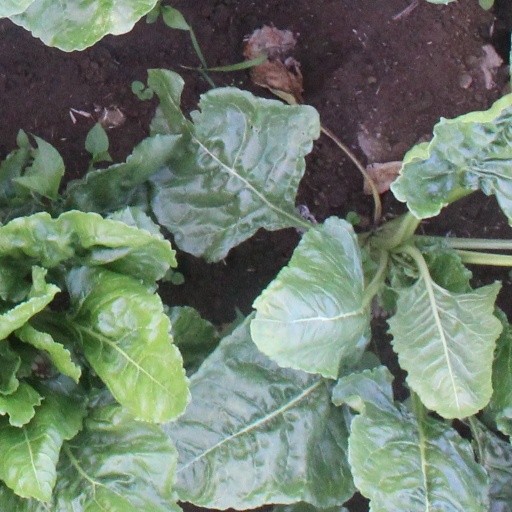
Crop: sugar beet